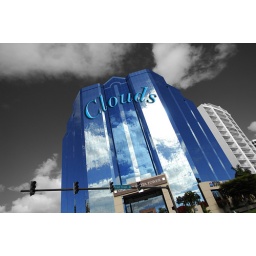
A glass building in Sarasota on a day with a beautiful blue sky.